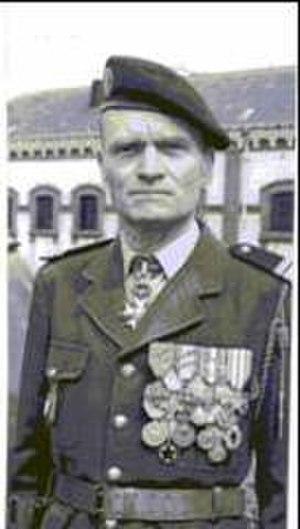
Pierre Vincent est un général français né le 11 avril 1914 à Oujda et mort le 11 novembre 2015 à Chambéry.